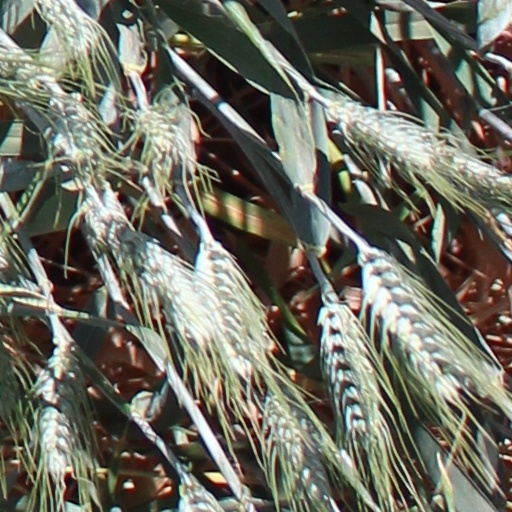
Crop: wheat